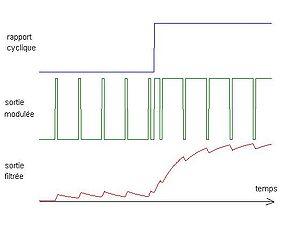
Modulation de largeur d'impulsion
La modulation de largeur d'impulsions, est une technique couramment utilisée pour synthétiser des signaux pseudo analogiques à l'aide de circuits à fonctionnement tout ou rien, ou plus généralement à états discrets.